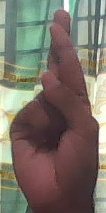
ASL sign: R